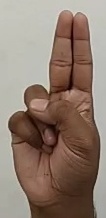
ASL sign: U